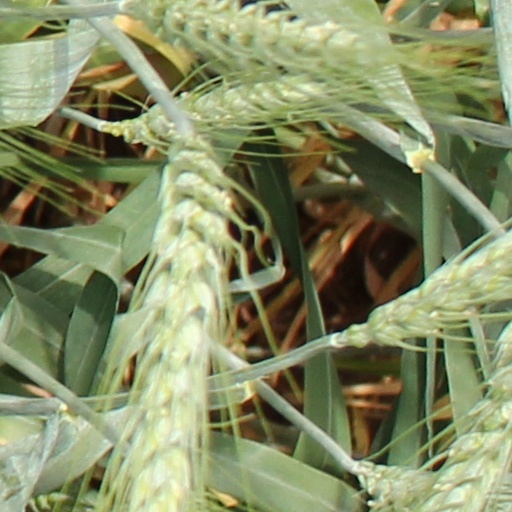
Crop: wheat